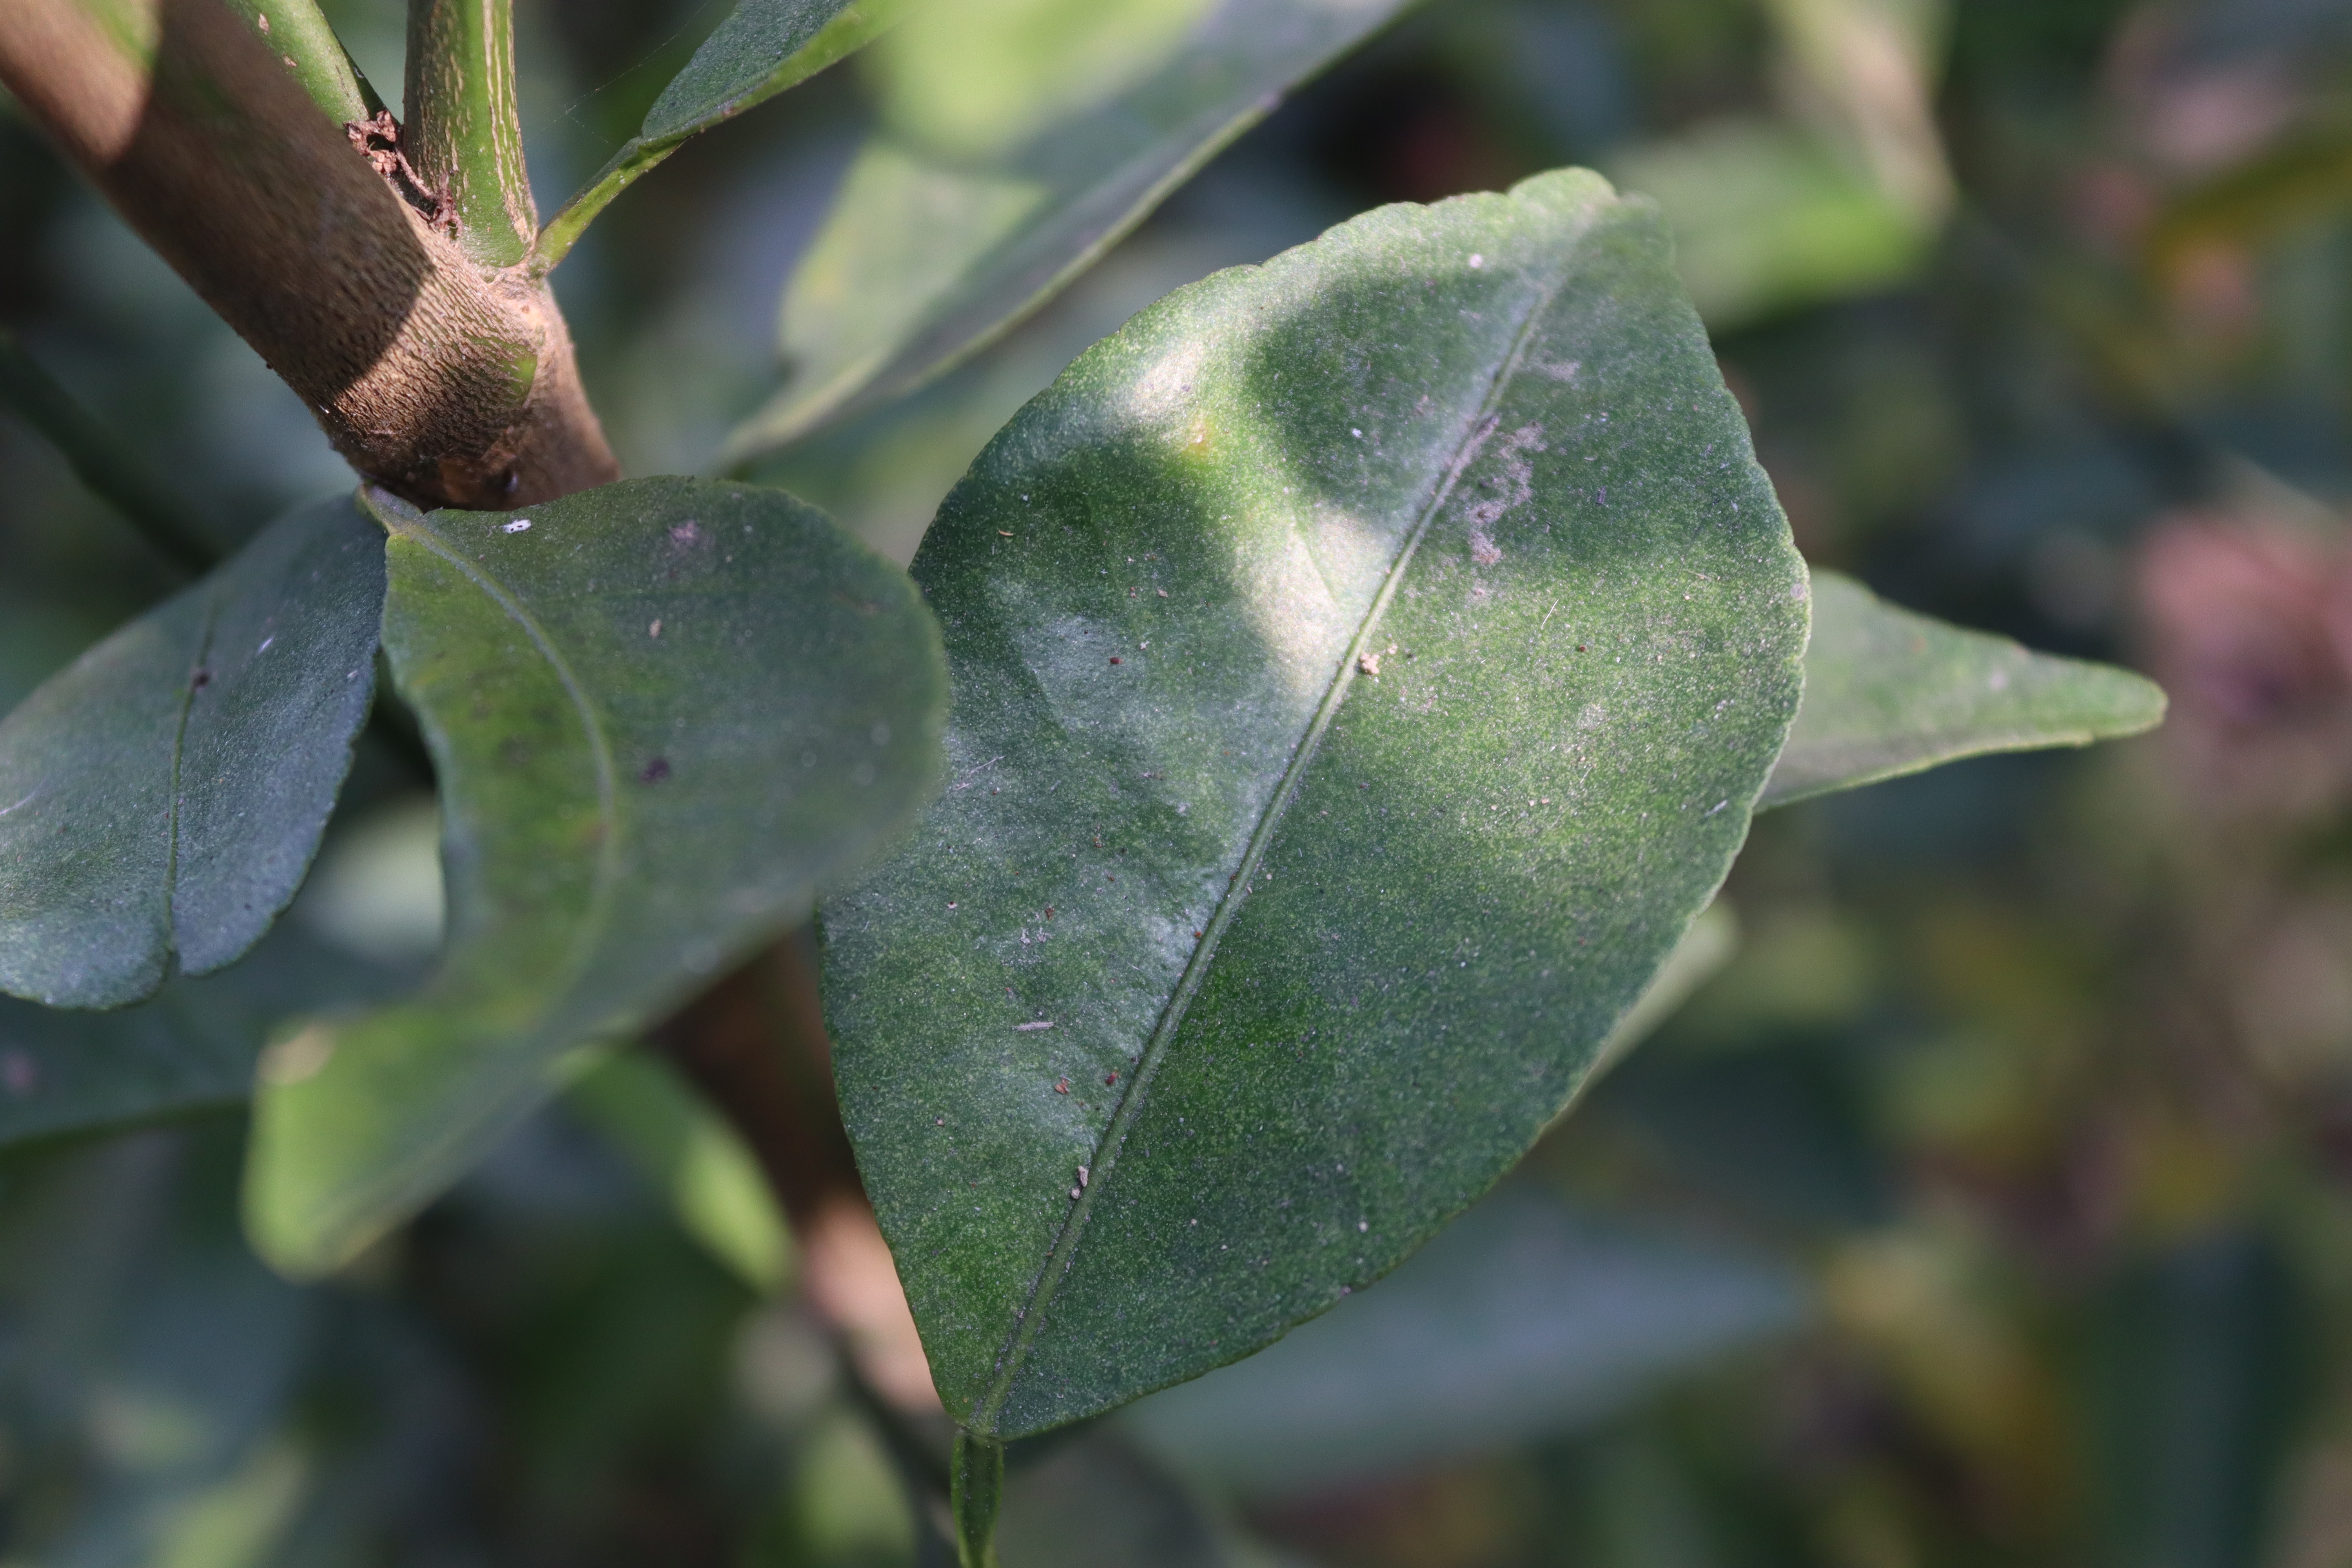
Mandarin leaf variety: China Mishti